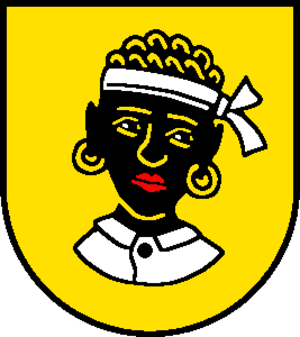
Flumenthal est une commune suisse du canton de Soleure, située dans le district de Lebern.